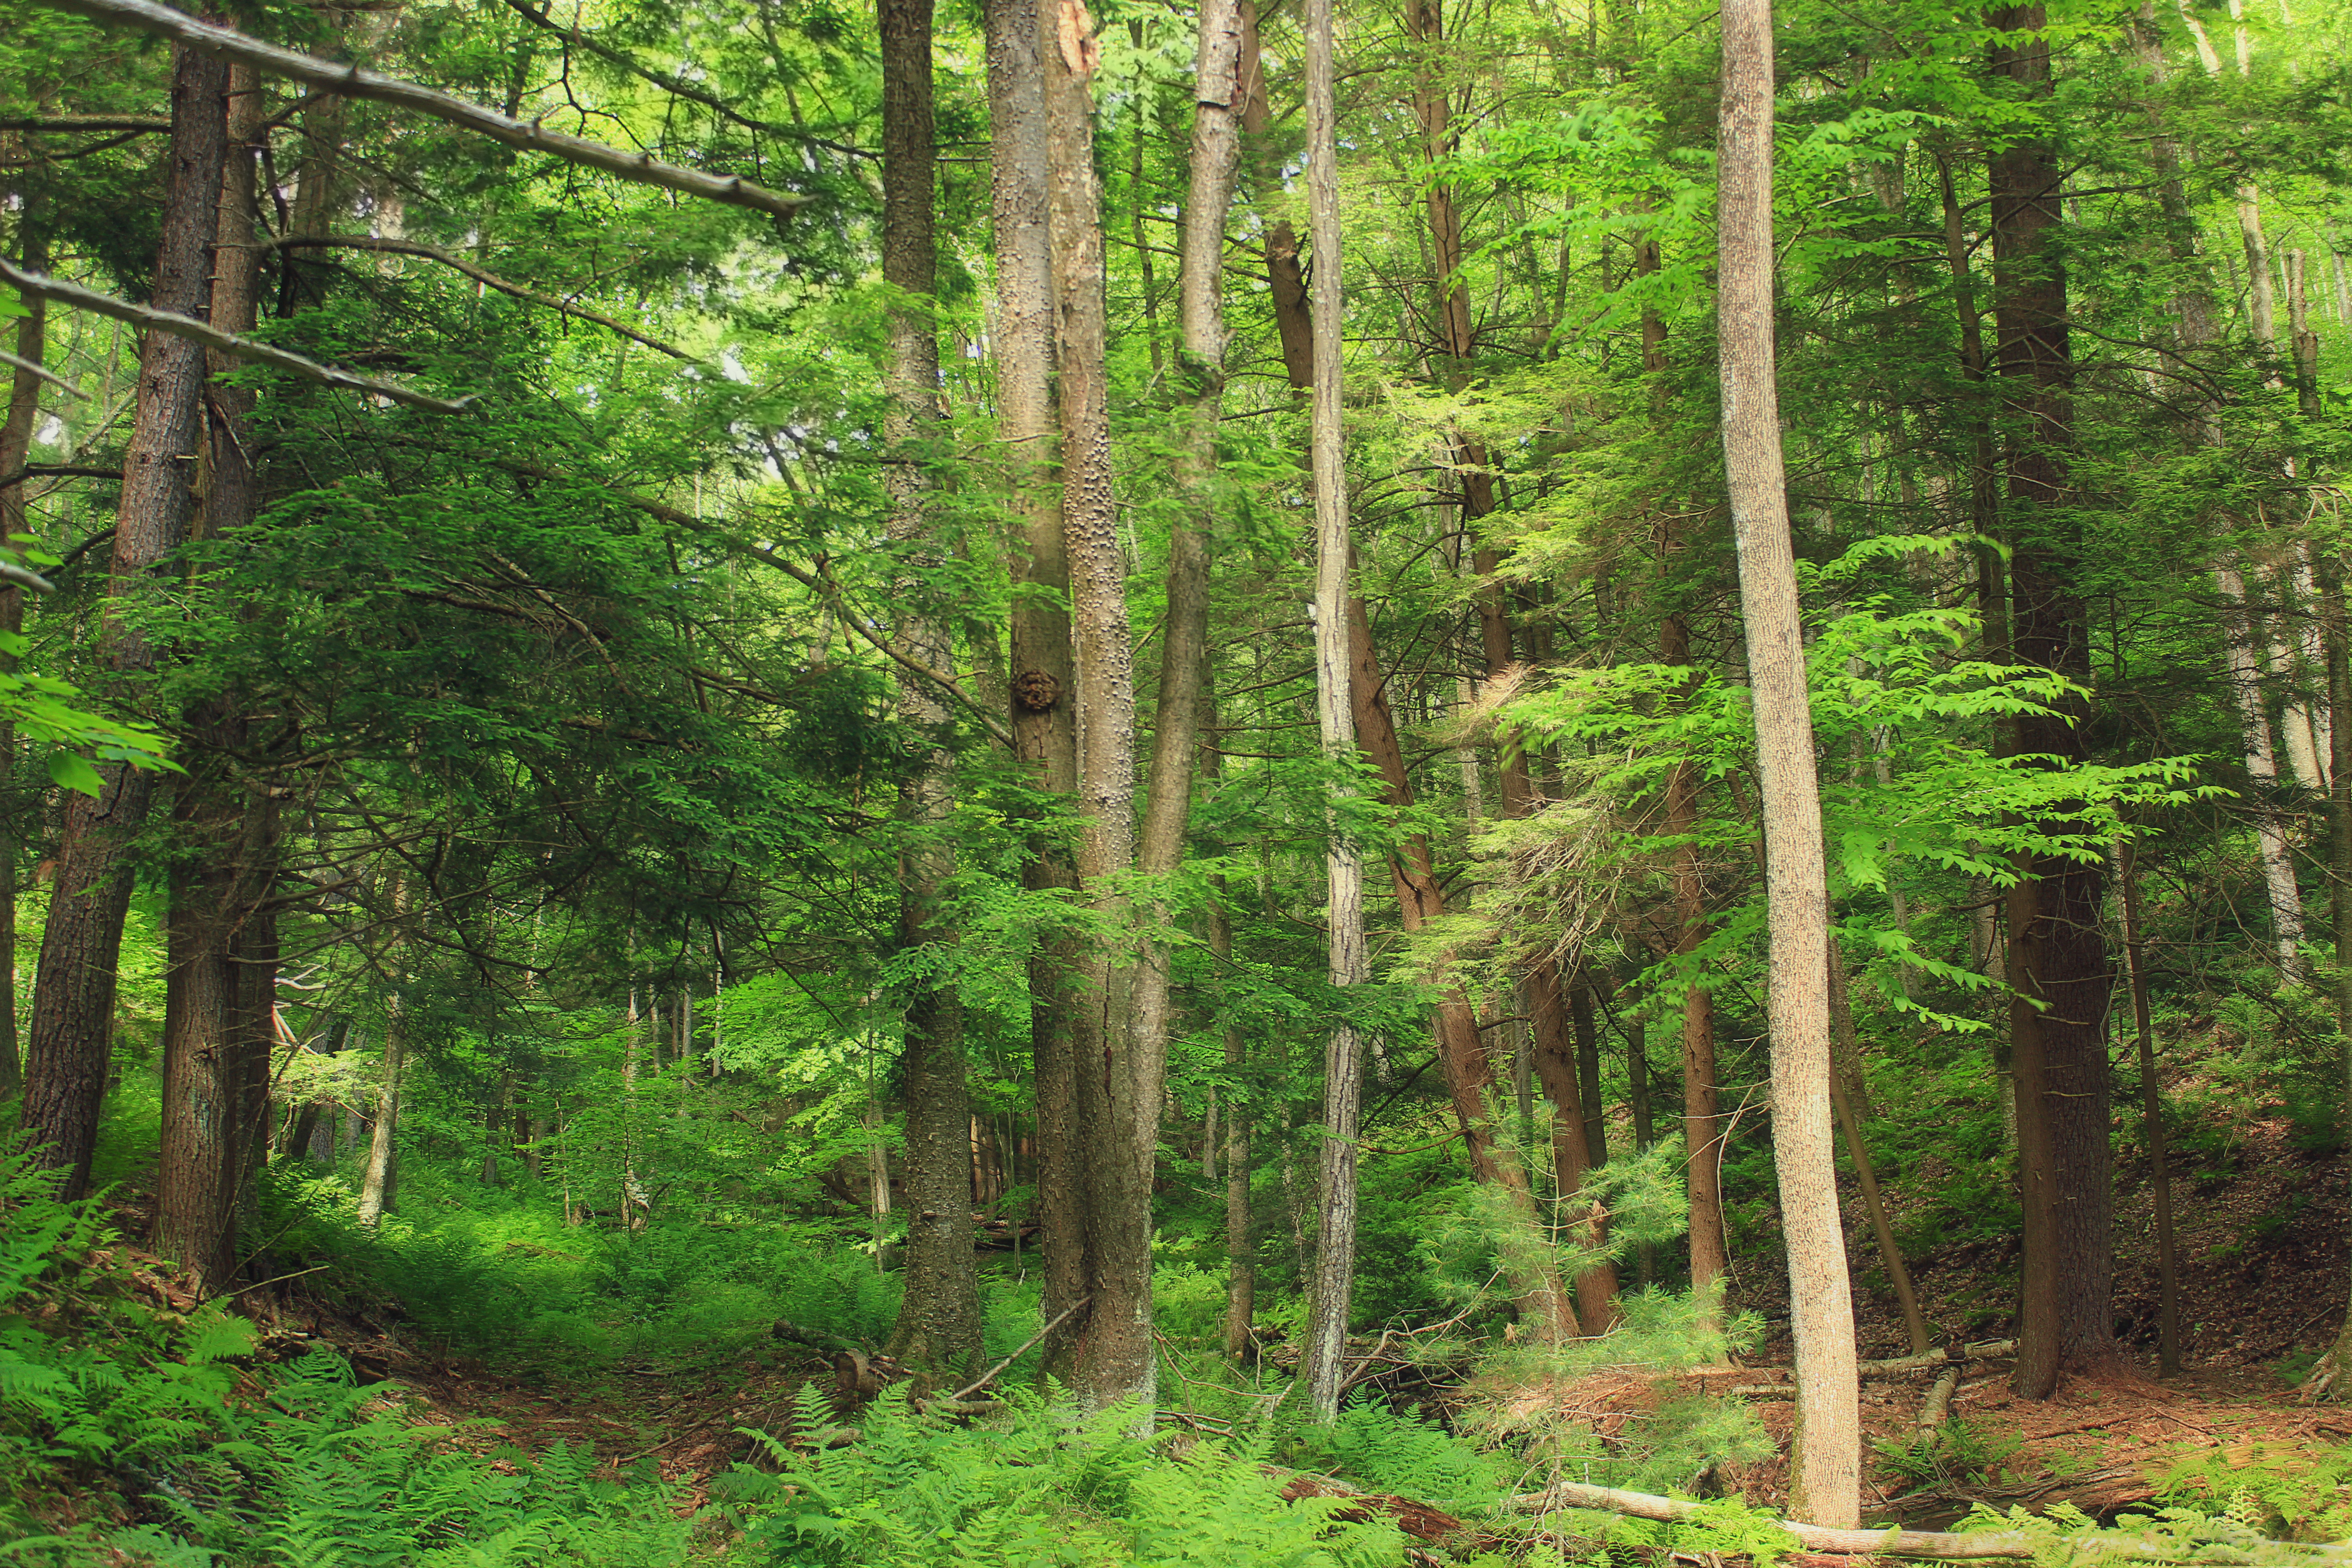
tree, nature, forest, wilderness, hiking, summer, jungle, trees, creativecommons, spruce, logs, vegetation, rainforest, clintoncounty, deciduous, pennsylvaniawilds, ravine, pennsylvania, natureconservancy, patnc, woodland, habitat, ecosystem, biome, old growth forest, natural environment, woody plant, temperate broadleaf and mixed forest, temperate coniferous forest, riparian forest